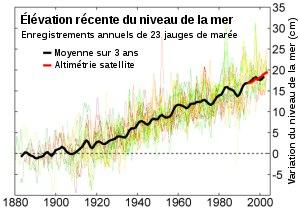
L’élévation du niveau de la mer est un phénomène constaté de nombreuses fois à l'échelle des temps géologiques sur l'ensemble de la Terre ; elle aboutit alors à une transgression marine. Elle peut être causée par des facteurs multiples et complexes qui résultent conjointement des effets des apports en eau des inlandsis, des calottes glaciaires et des glaciers, de l'expansion de l'eau sous l'effet de sa température, et de la variation de la répartition des masses d'eau sous l'effet des grands courants et des vents. L'élévation n'est pas uniforme ; elle varie selon les régions de l'océan. Il existe aussi, sur de grands pas de temps, des différences régionales temporelles liées aux courants et à la configuration des fonds et des côtes. Par ailleurs, les surcotes sont plus importantes dans les détroits exposés à des courants forts, en raison d'un effet de « goulet d'étranglement » face à l'onde de marée.
Le réchauffement climatique, ou réchauffement planétaire, est le phénomène d'augmentation des températures moyennes océaniques et atmosphériques, du fait d'émissions de gaz à effet de serre excessives. Ces émissions dépassent en effet la capacité d'absorption des océans et de la biosphère et augmentent l'effet de serre, lequel piège la chaleur à la surface terrestre. Le terme « réchauffement climatique » désigne plus communément le réchauffement mondial observé depuis le début du XXᵉ siècle, tandis que l'expression « changement climatique » désigne plutôt les épisodes de réchauffement ou refroidissement d'origine naturelle qui se sont produits avant l'ère industrielle.
La surpopulation est un état démographique caractérisé par le fait que le nombre d'individus d'une espèce vivante excède la capacité de charge de son habitat, c'est-à-dire sa capacité à :